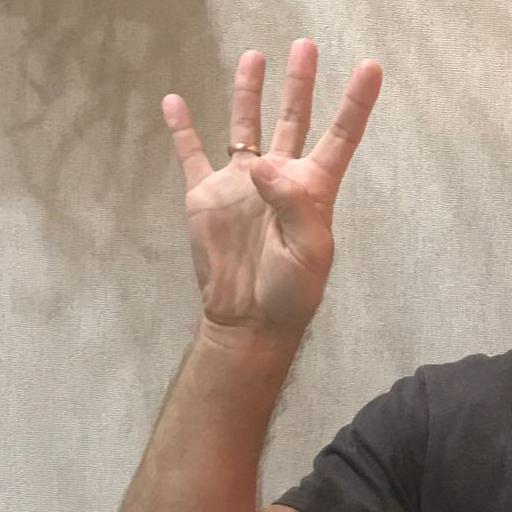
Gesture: four